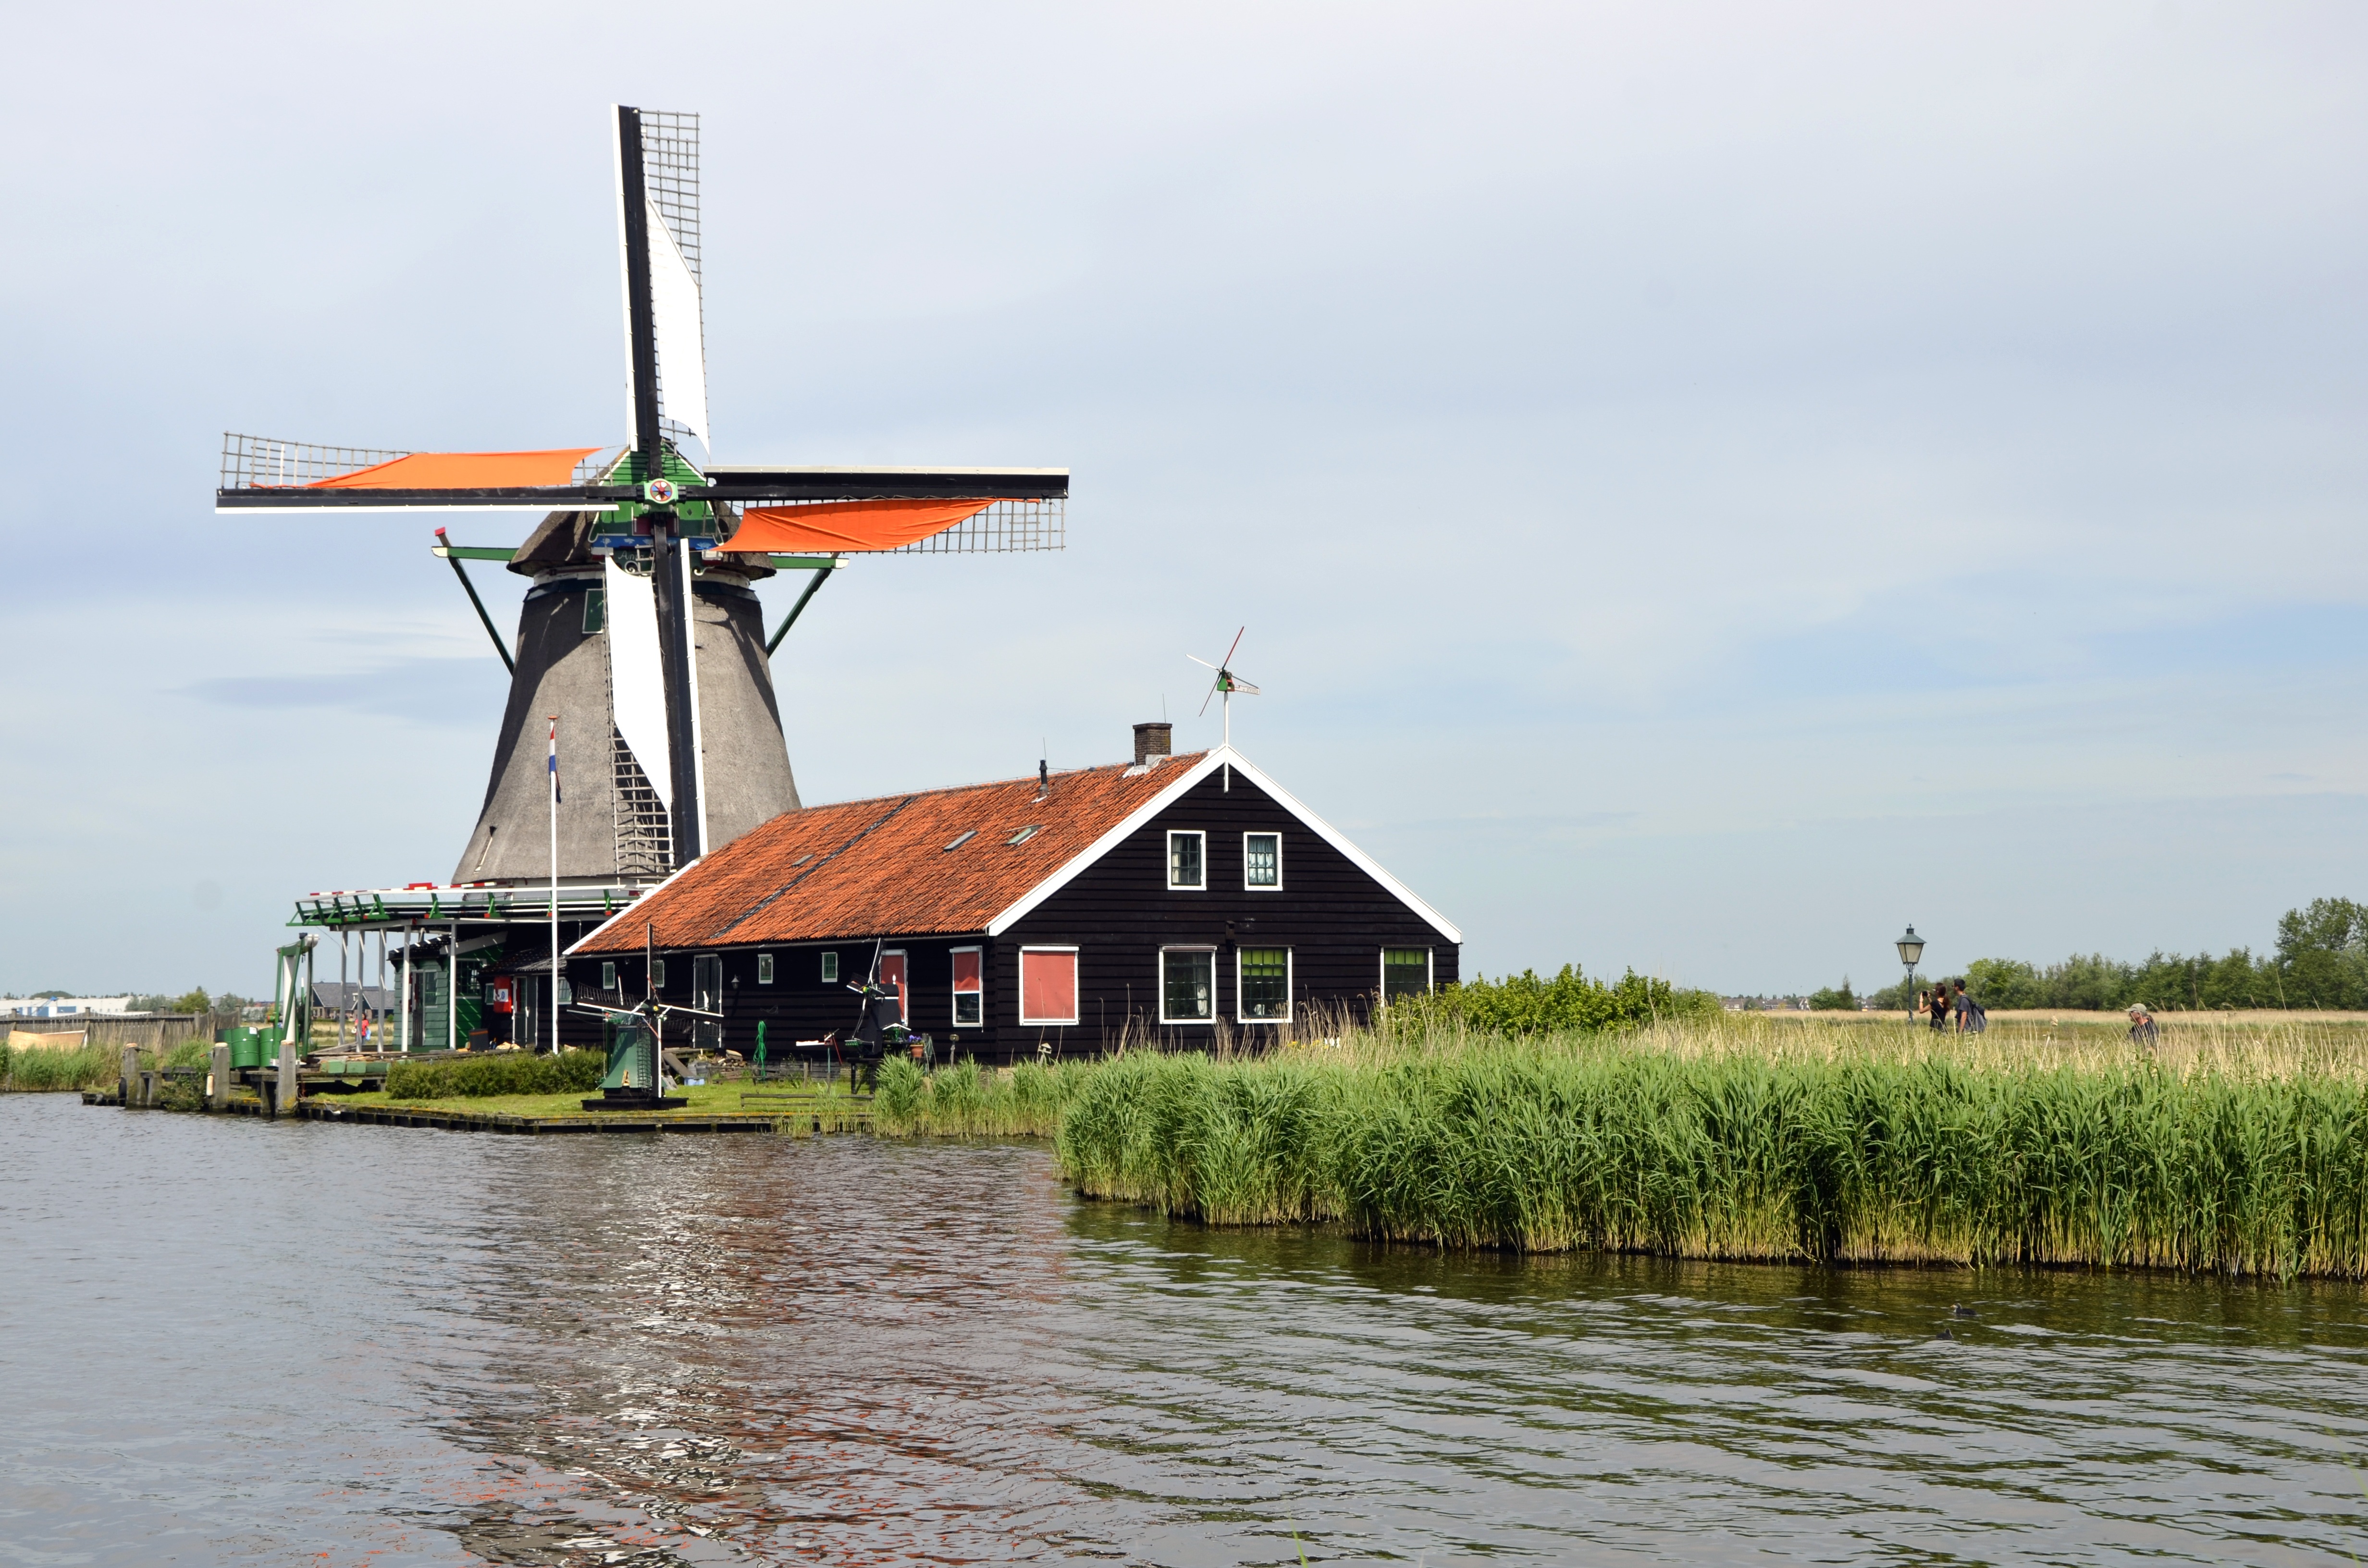
hiking, windmill, wind, building, river, vacation, walk, europe, holiday, boathouse, machine, waterway, amsterdam, netherlands, mill, polder, rural area, channels